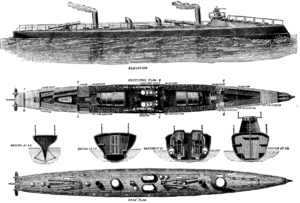
Torpedobåd
Italiensk torpedobåd 76YA, bygget 1886-87
En torpedobåd er et relativt lille og hurtigt krigsskib designet til at affyre torpedoer mod større overfladeskibe. Denne type skib er mest brugt til forsvar i kystnære farvande.